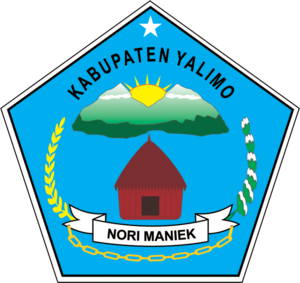
Yalimo est un des kabupaten de province de Papouasie en Indonésie.